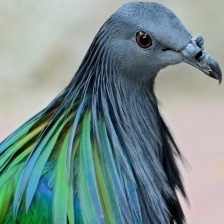
Species: NICOBAR PIGEON
Scientific name: CALOENAS NICOBARICA